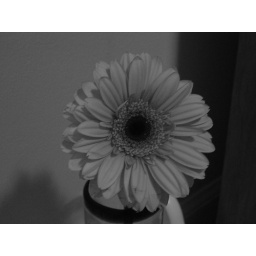
gerber daisy in black and white